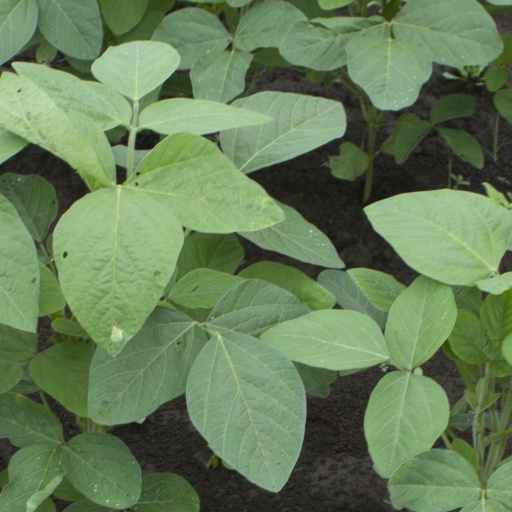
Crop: soybean